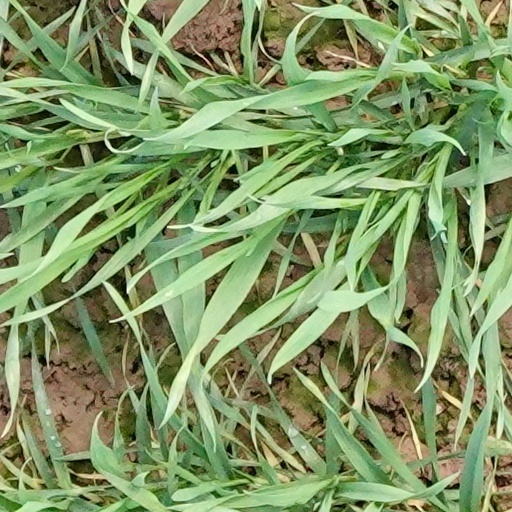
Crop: wheat